Nindu Manishi

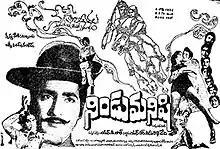
Theatrical release poster

Nindu Manishi is an Indian Telugu-language action film directed by S. D. Lal, starring Sobhan Babu, Jayachithra, Kaikala Satyanarayana and Deepa. It is a remake of the Bollywood film Samaadhi. The film was released on 26 January 1978 coinciding with Republic Day.